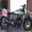
Label: motorcycle